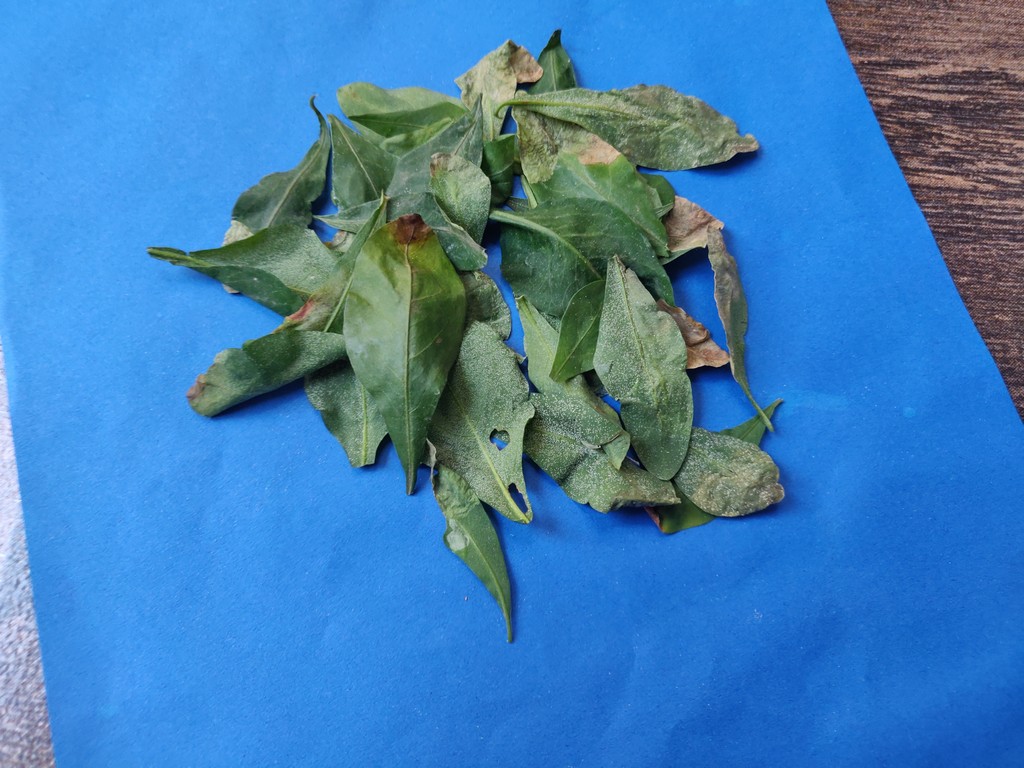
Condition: Unhealthy
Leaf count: multiple
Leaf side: unknown